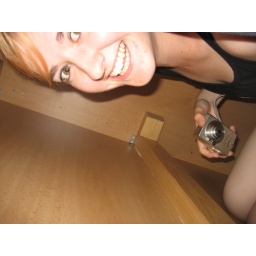
Eva in the drawer bed